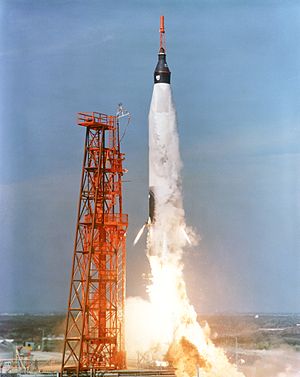
Enos (chimpanse) / Mercury-Atlas 5
Mercury-Atlas 5
Enos eller Enos the chimp var en af de chimpanser NASA benyttede til testflyvning af de første "bemandede" rumfartøjer i USA.